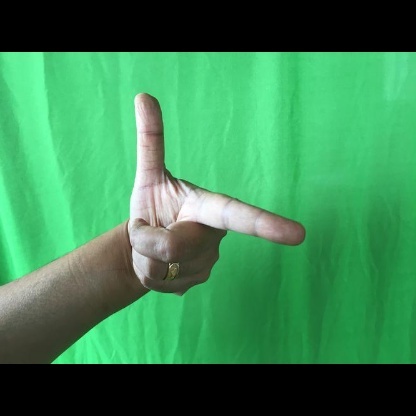
Mudra: Chandrakala